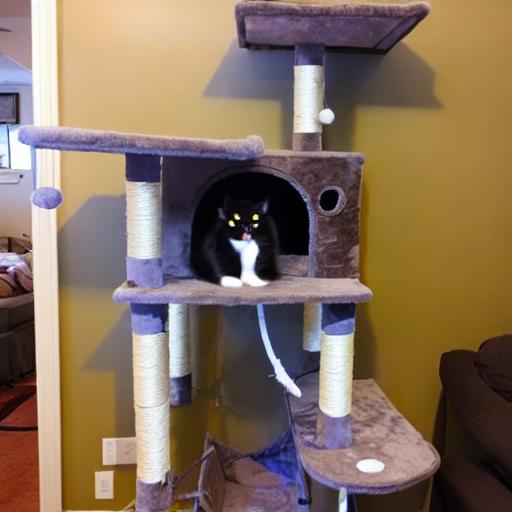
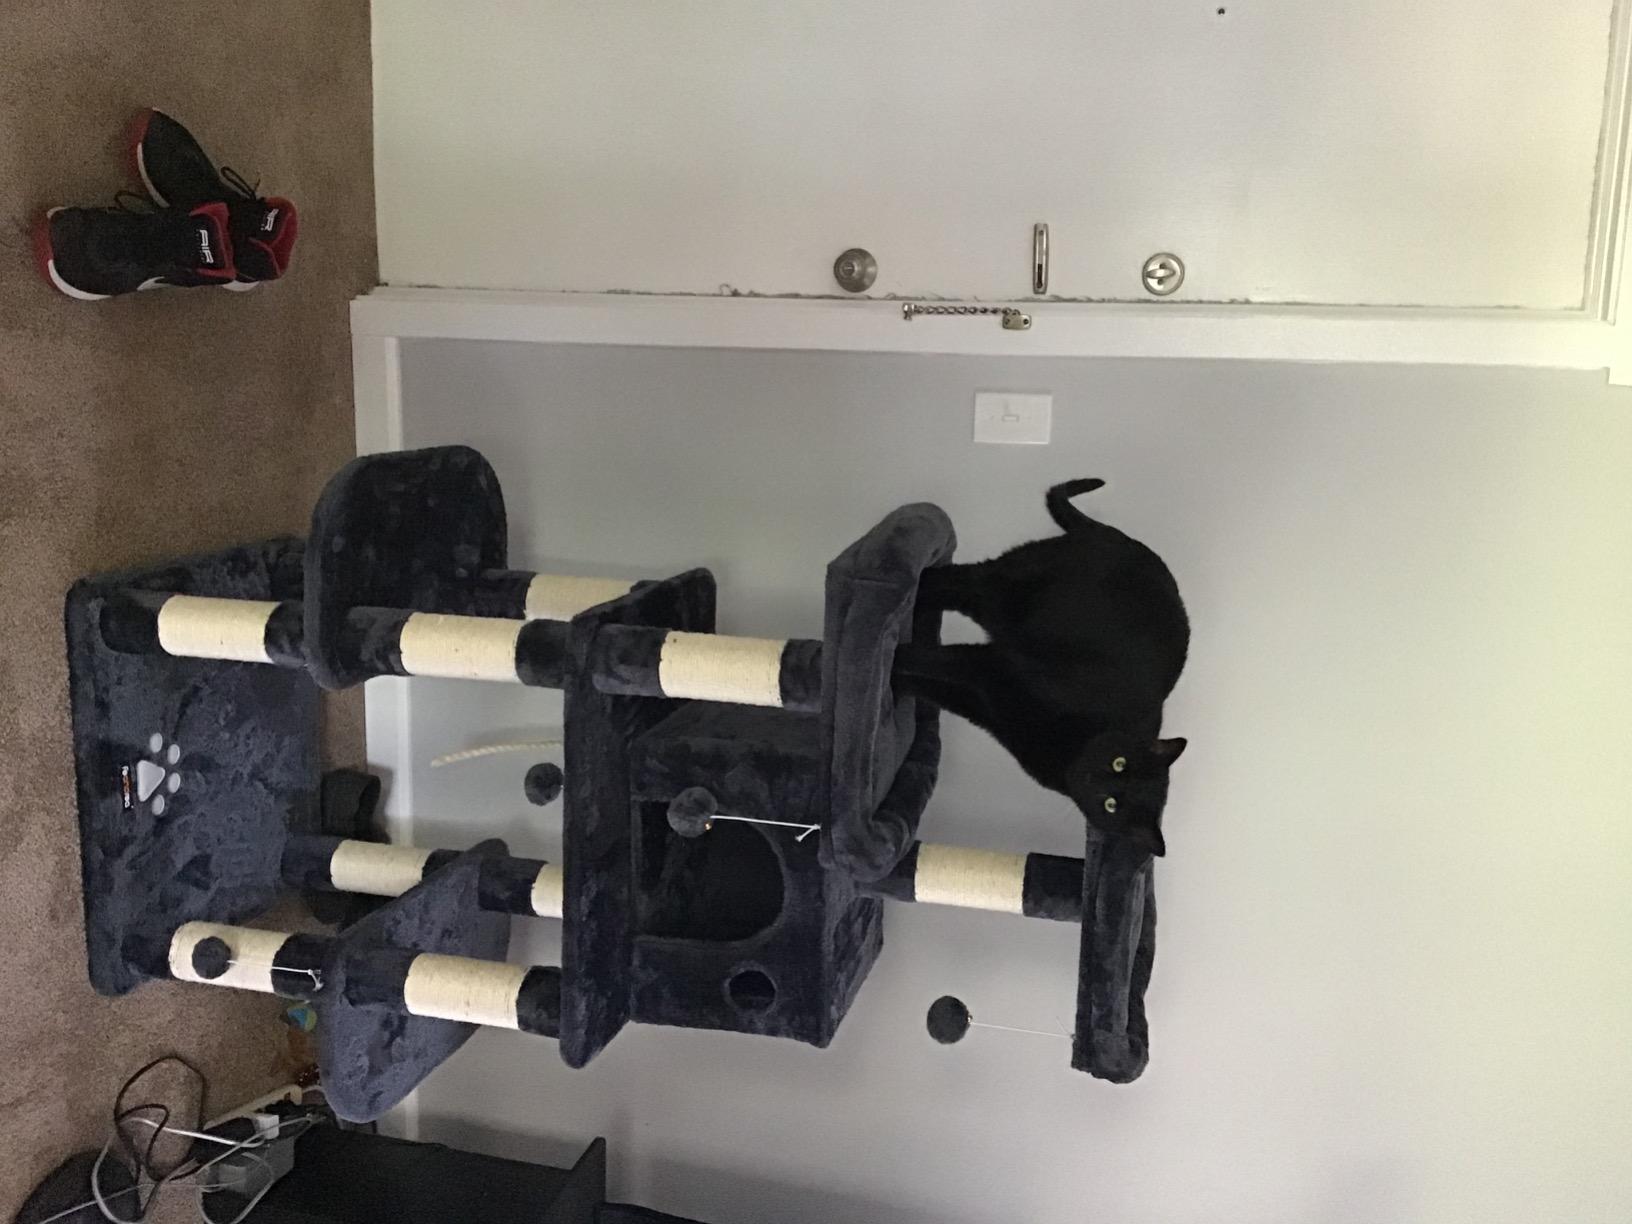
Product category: items_cat tree
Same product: no